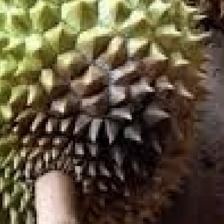
Label: fruit_rot